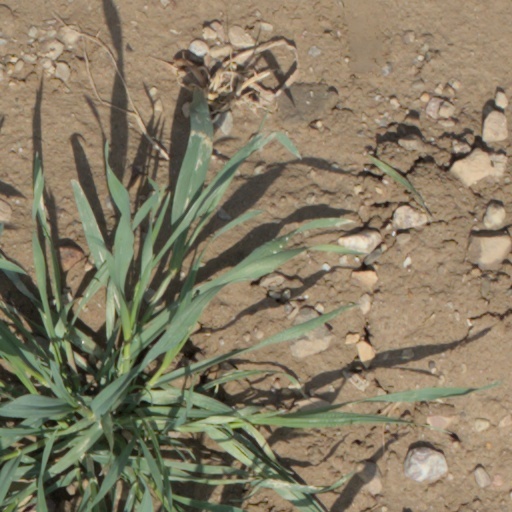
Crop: wheat